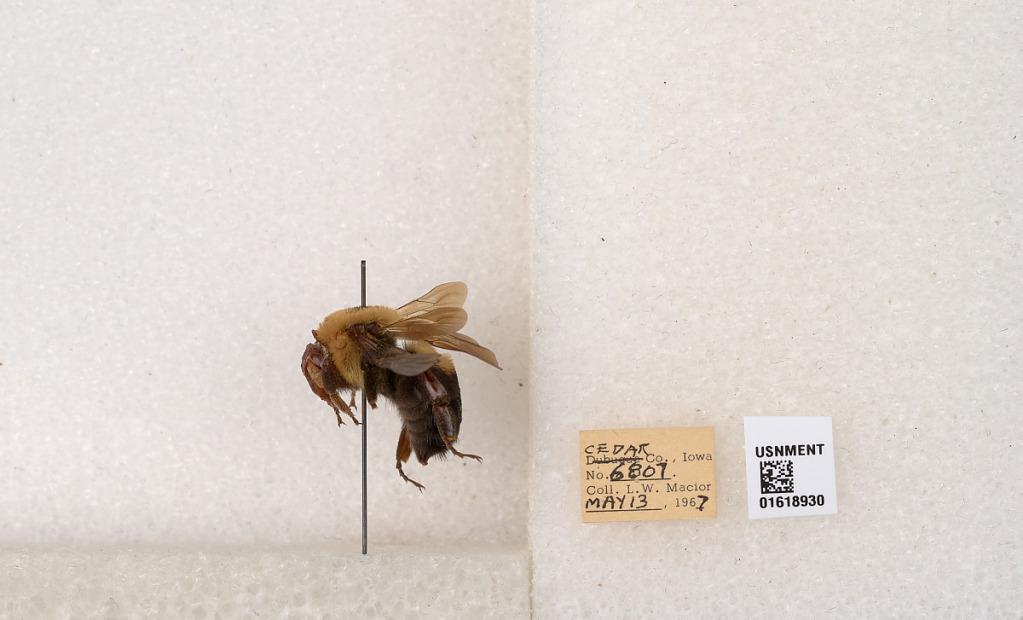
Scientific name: Bombus impatiens Cresson
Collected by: L. Macior
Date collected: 1967-5-13
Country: United States
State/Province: Iowa
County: Cedar
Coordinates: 41.7723, -91.1324